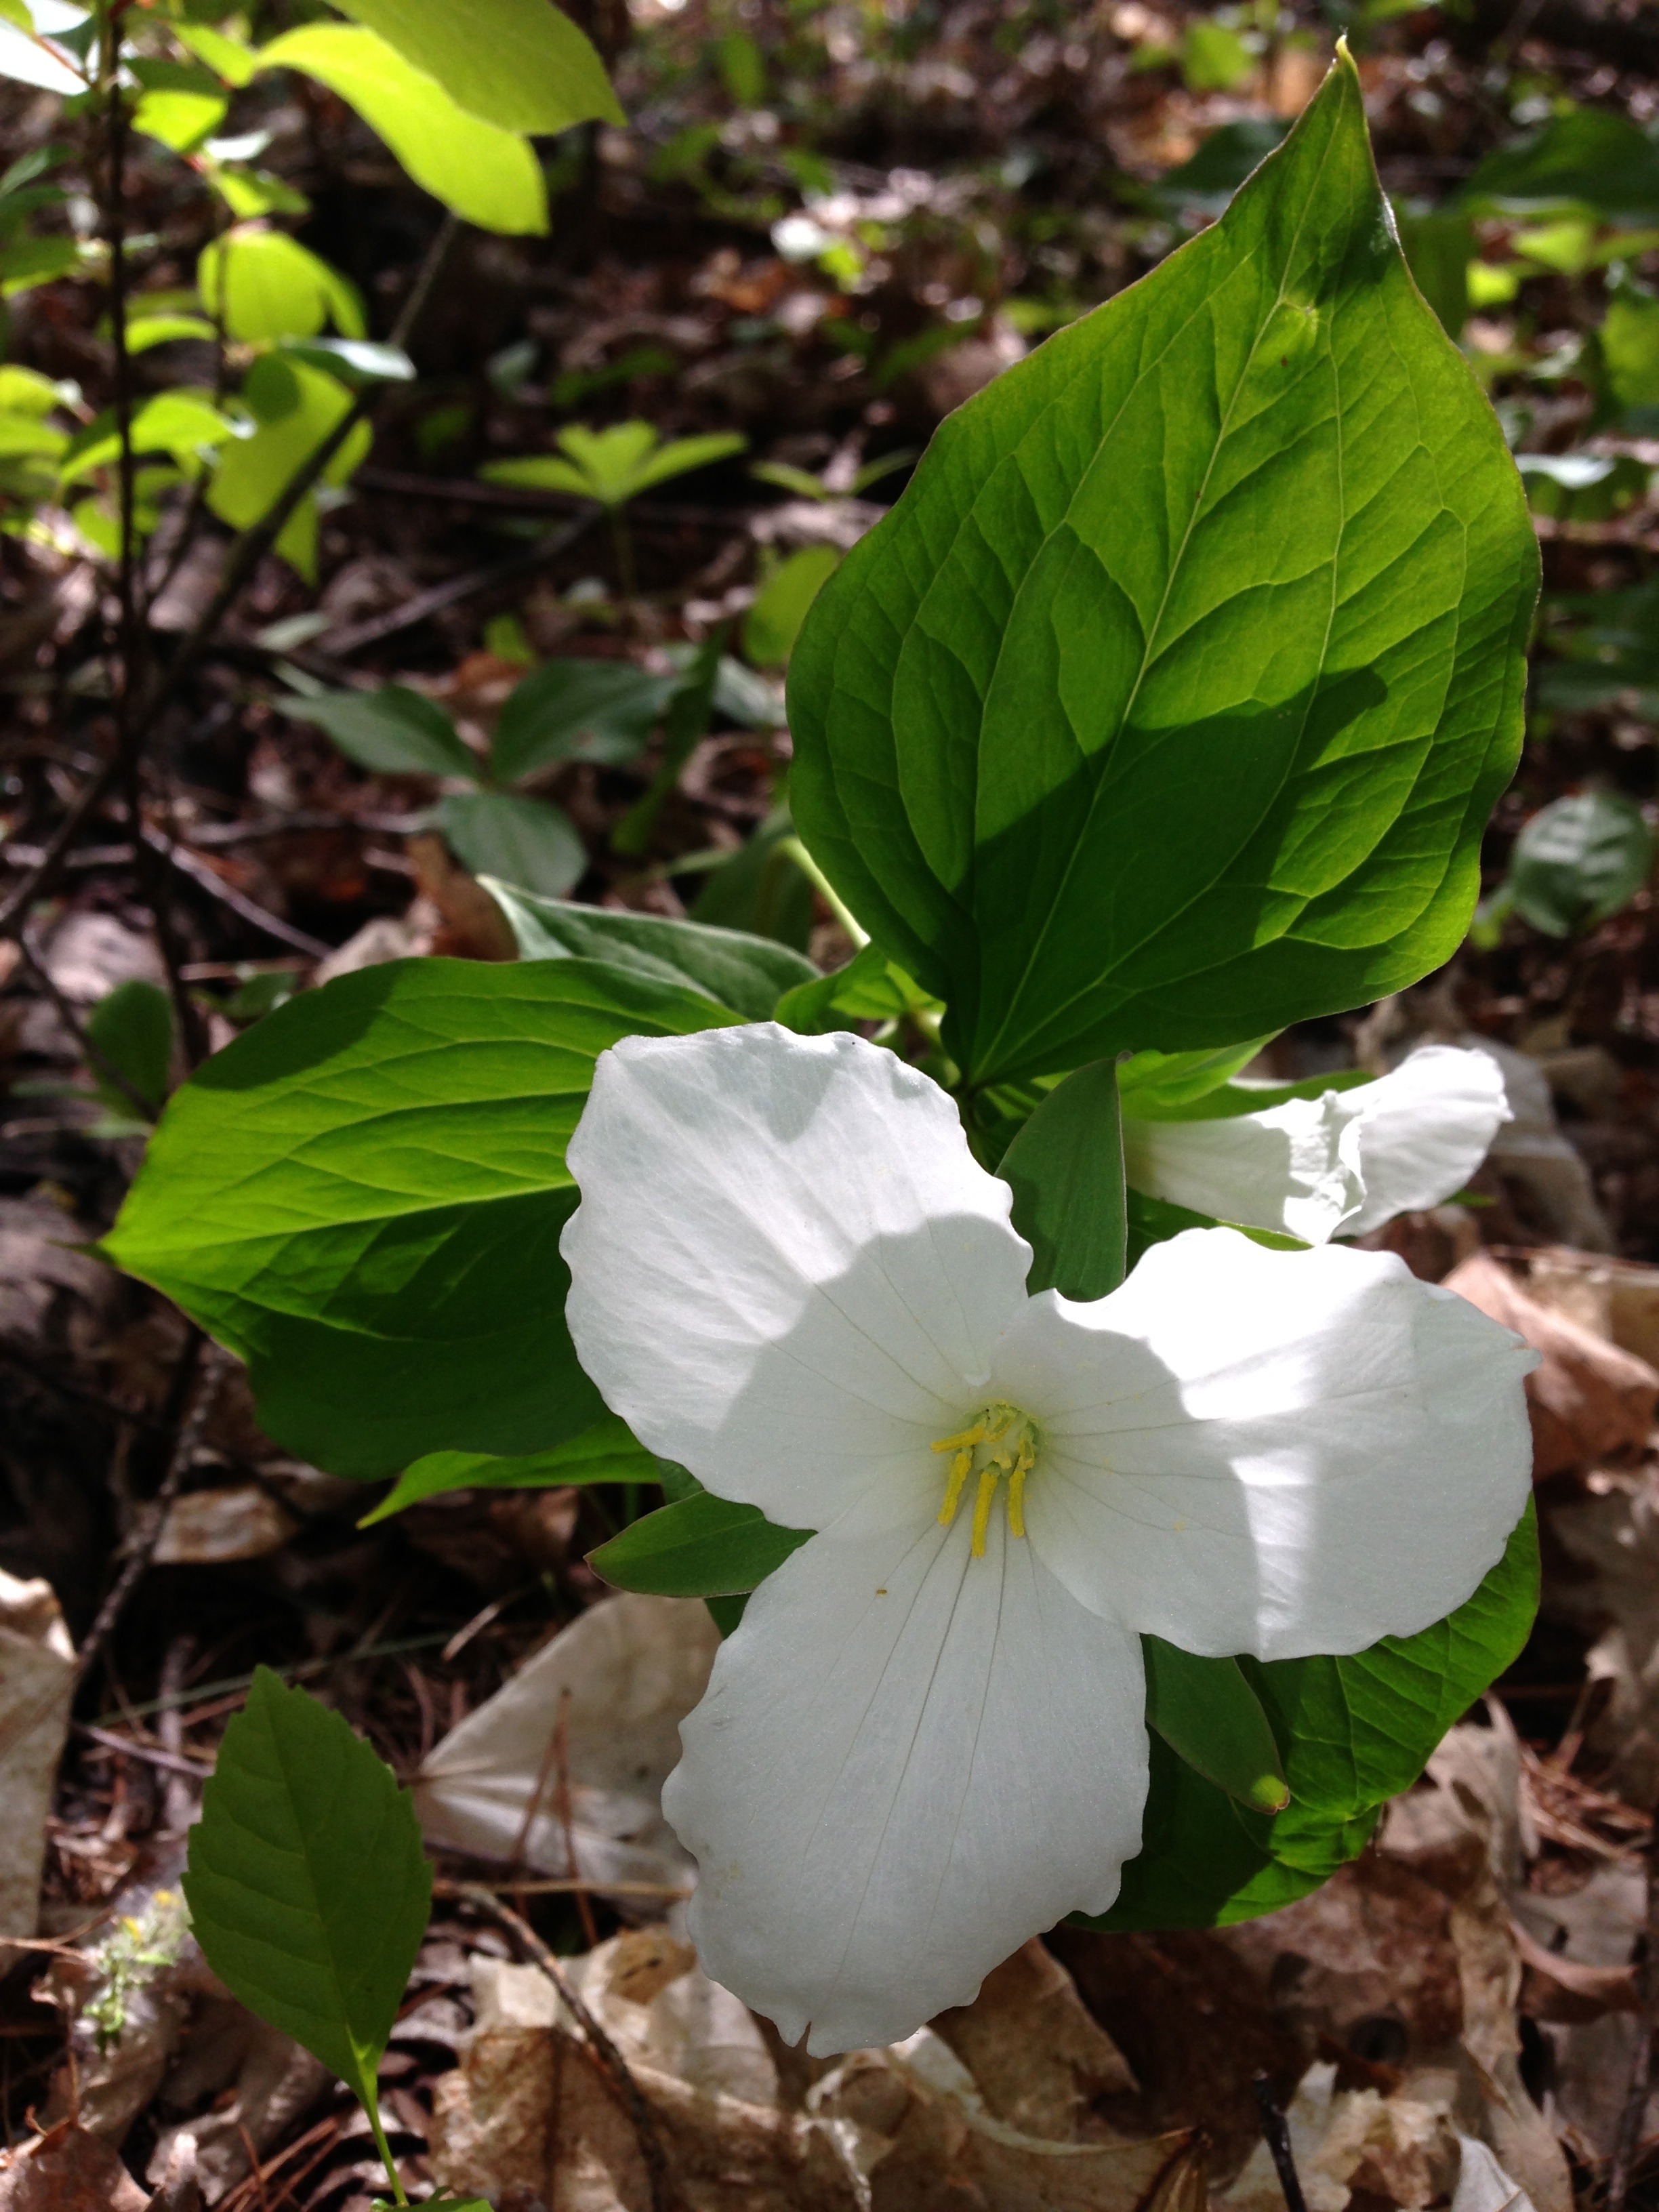
nature, plant, leaf, flower, botany, flora, perennial, white flower, wildflower, native, woods, vegetation, trillium, ontario, spring flower, arum, flowering plant, land plant, violet family